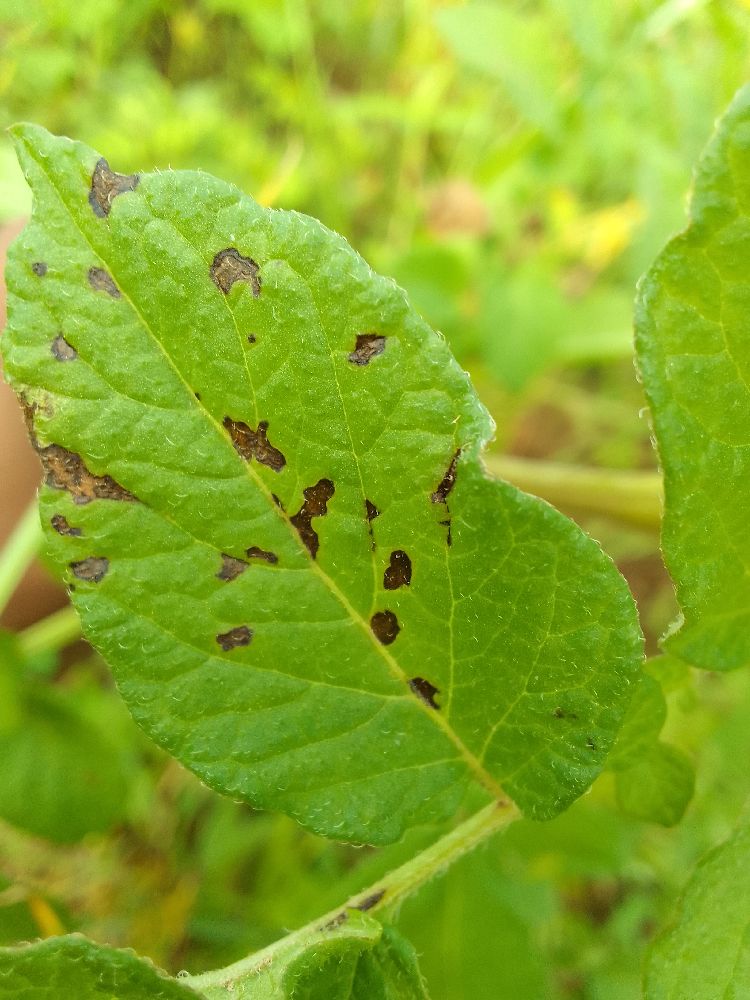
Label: Early blight